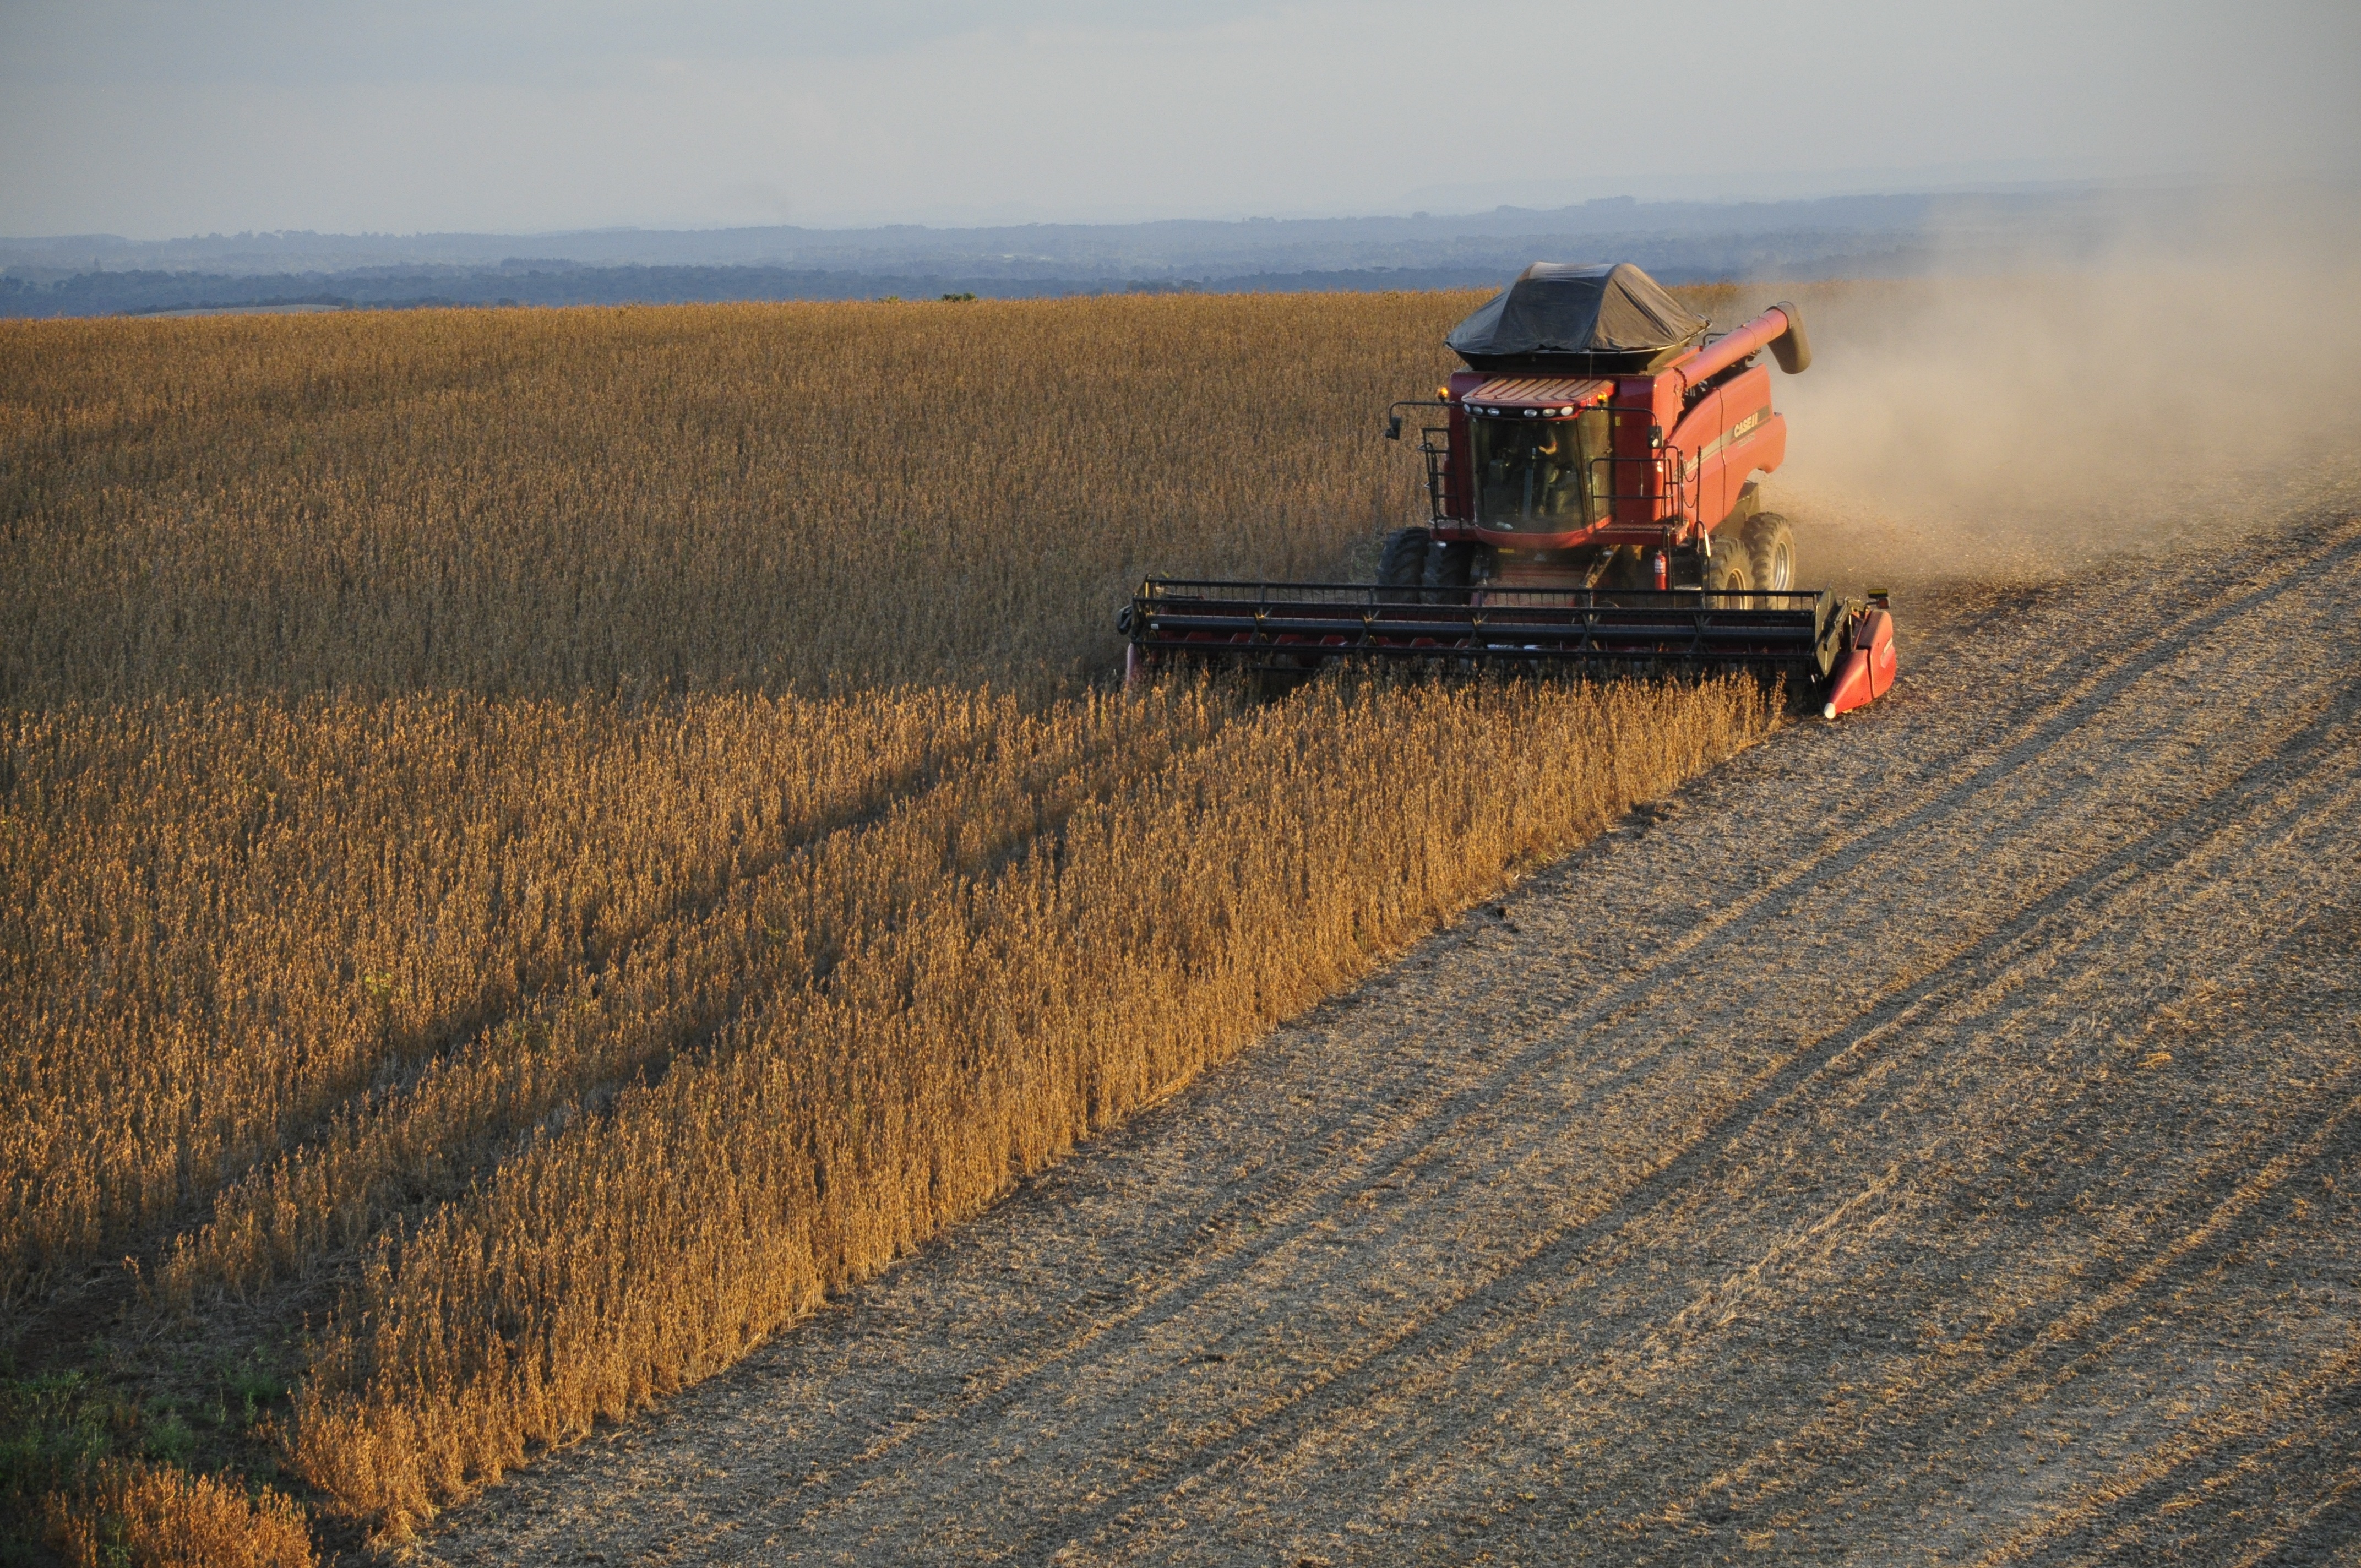
field, farm, wheat, prairie, morning, transport, harvest, crop, soil, agriculture, plain, soybeans, brazil, grains, harvester, rural area, agricultural machine, cotton gin, soy planting, grass family